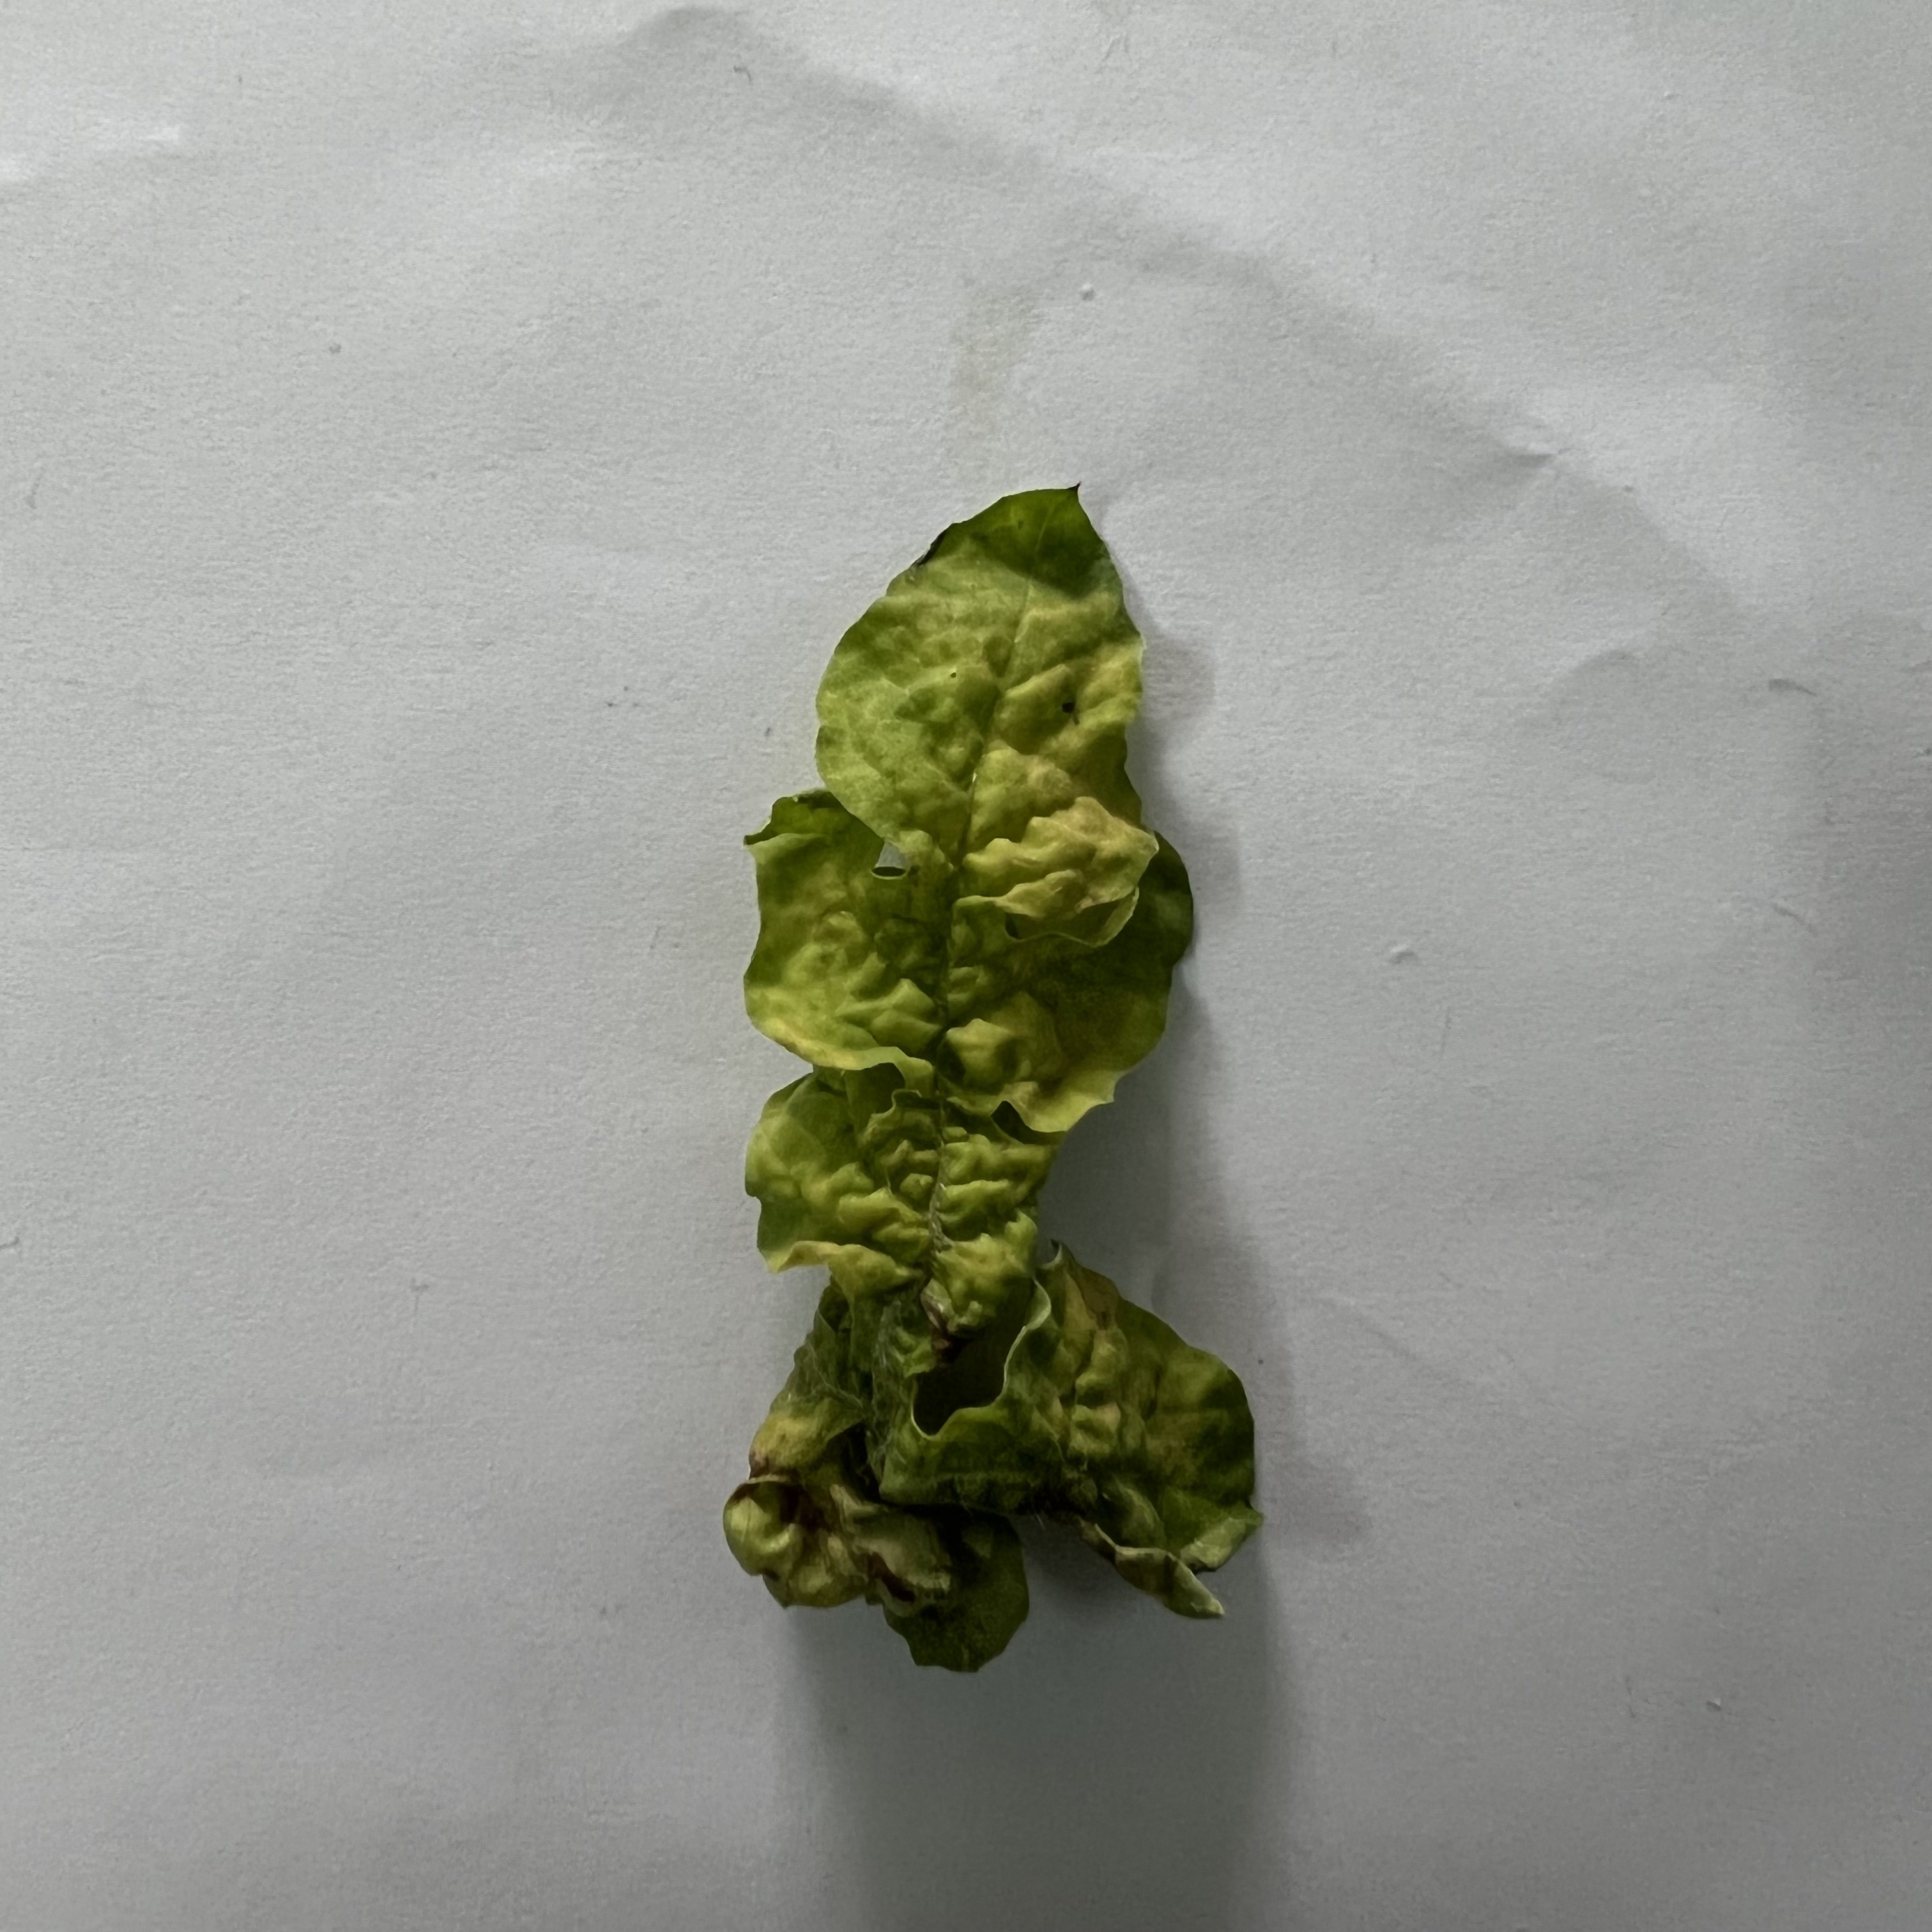
Label: Mosaic_Virus